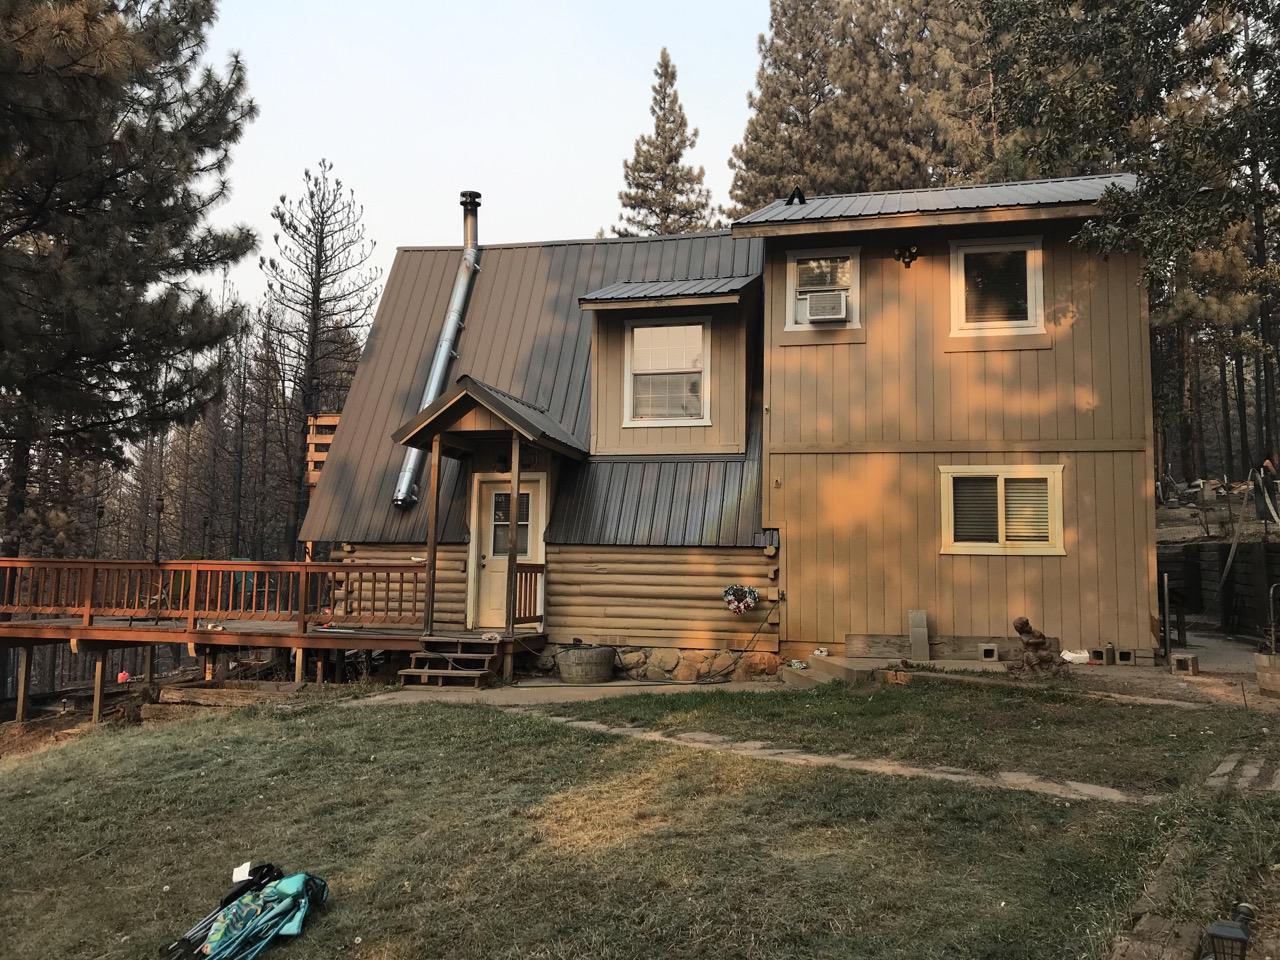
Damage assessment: affected